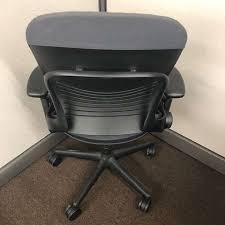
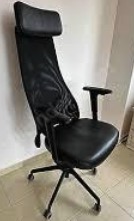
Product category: items_chair
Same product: no